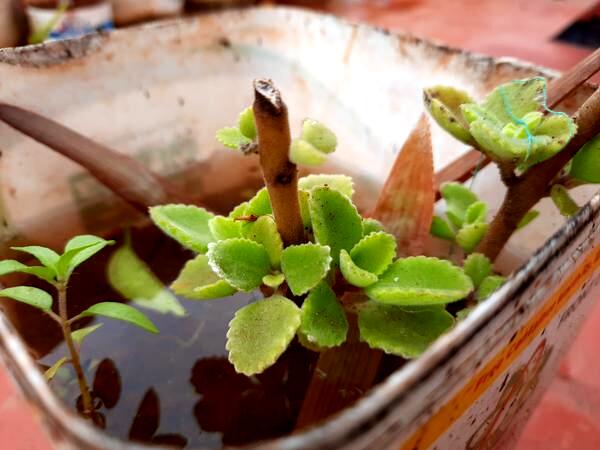
Plant: Doddapatre